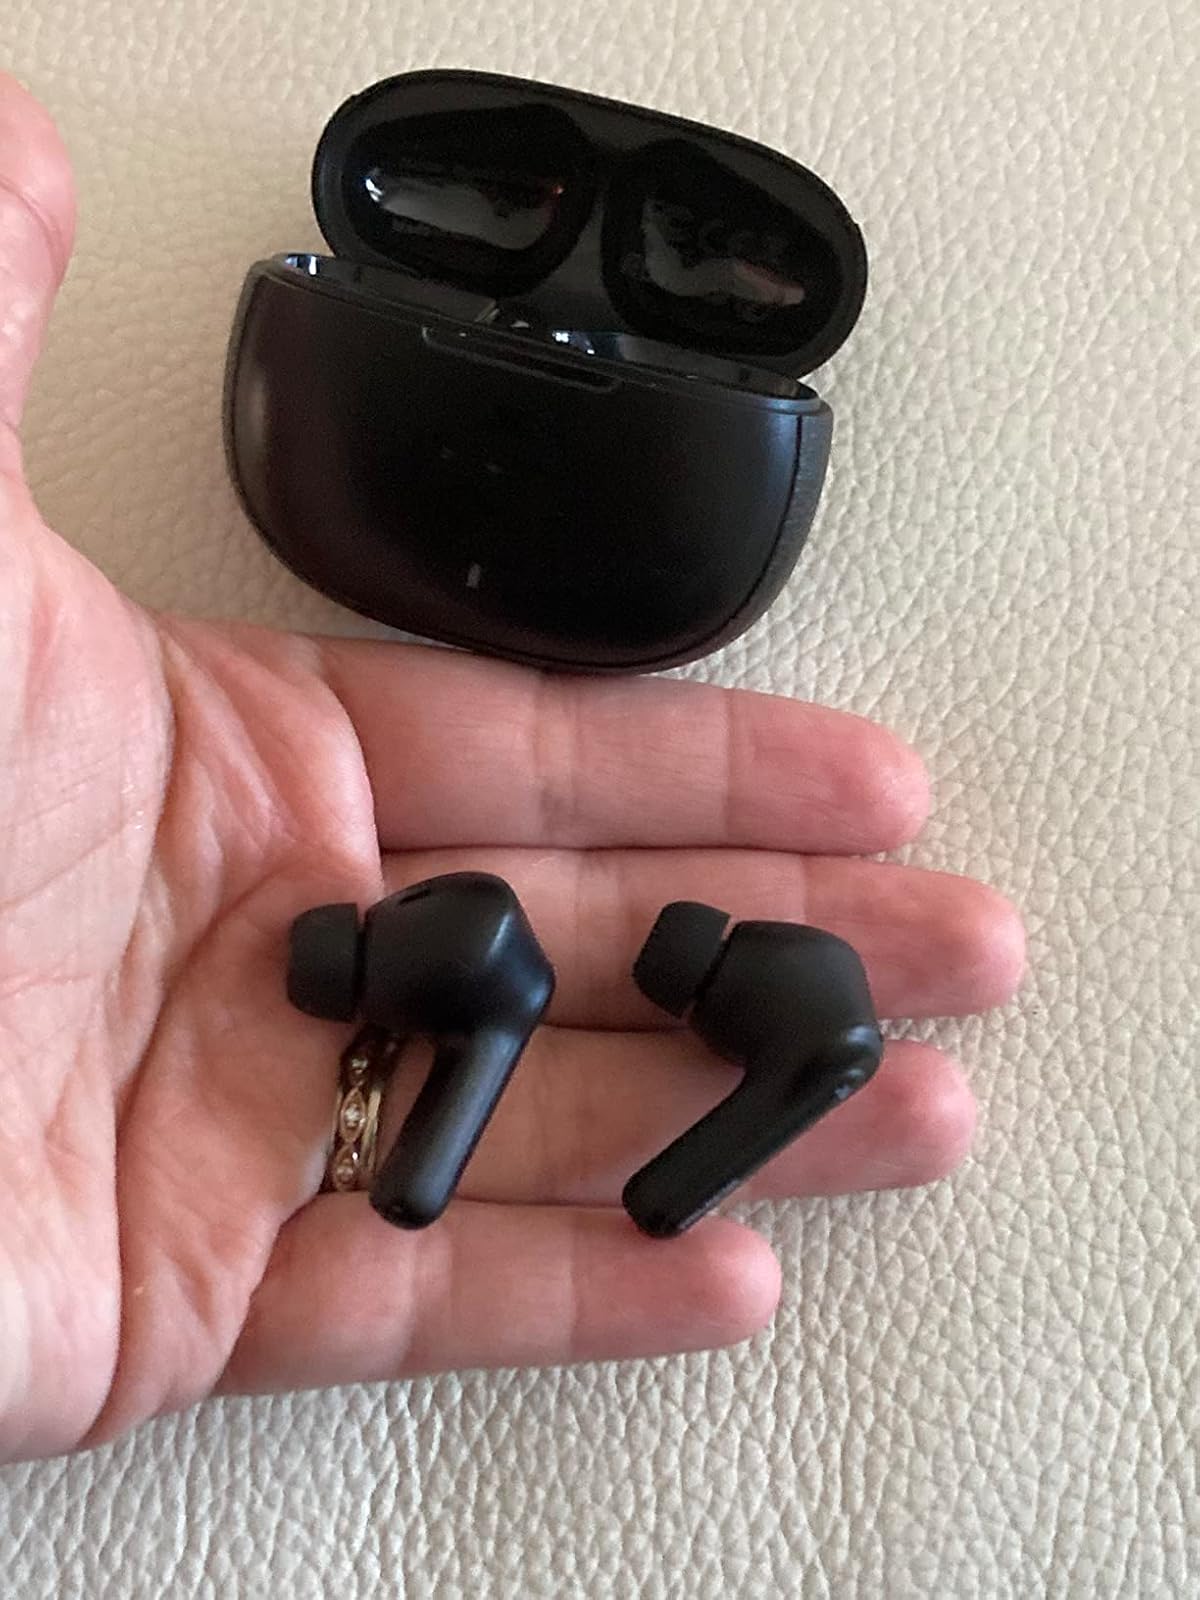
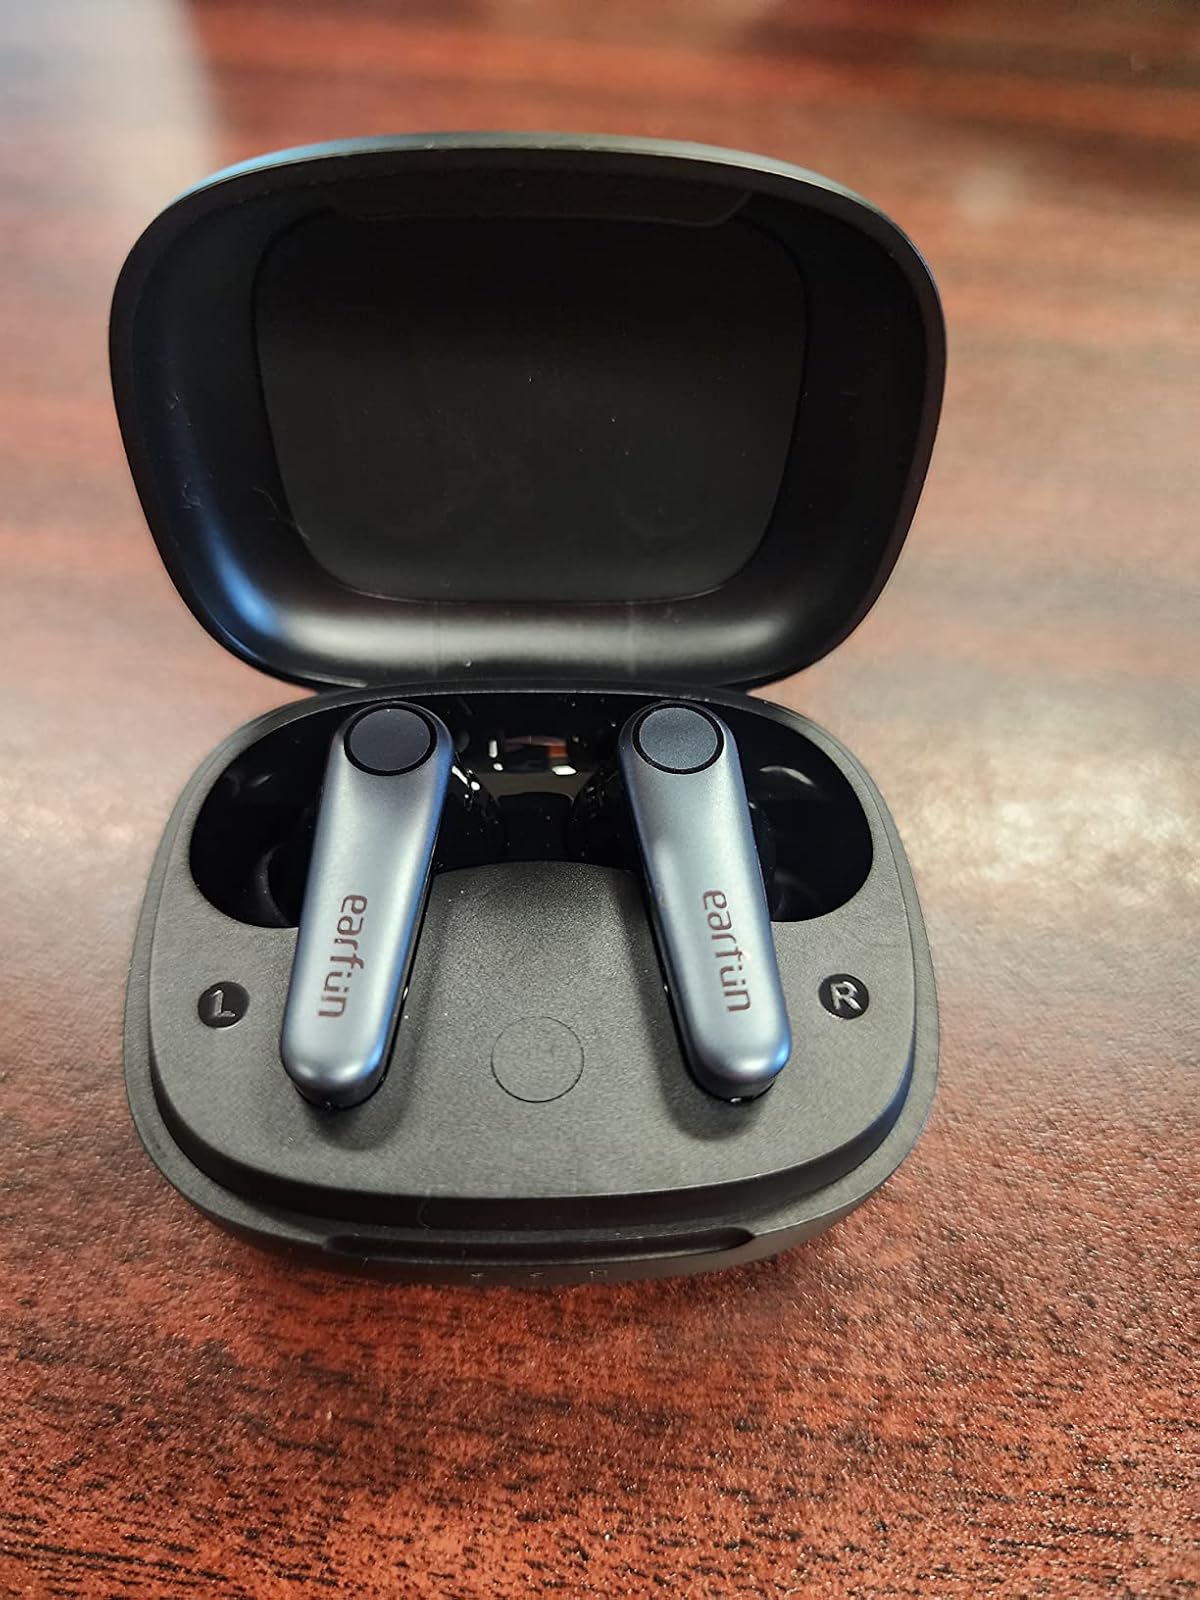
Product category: earbuds
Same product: no